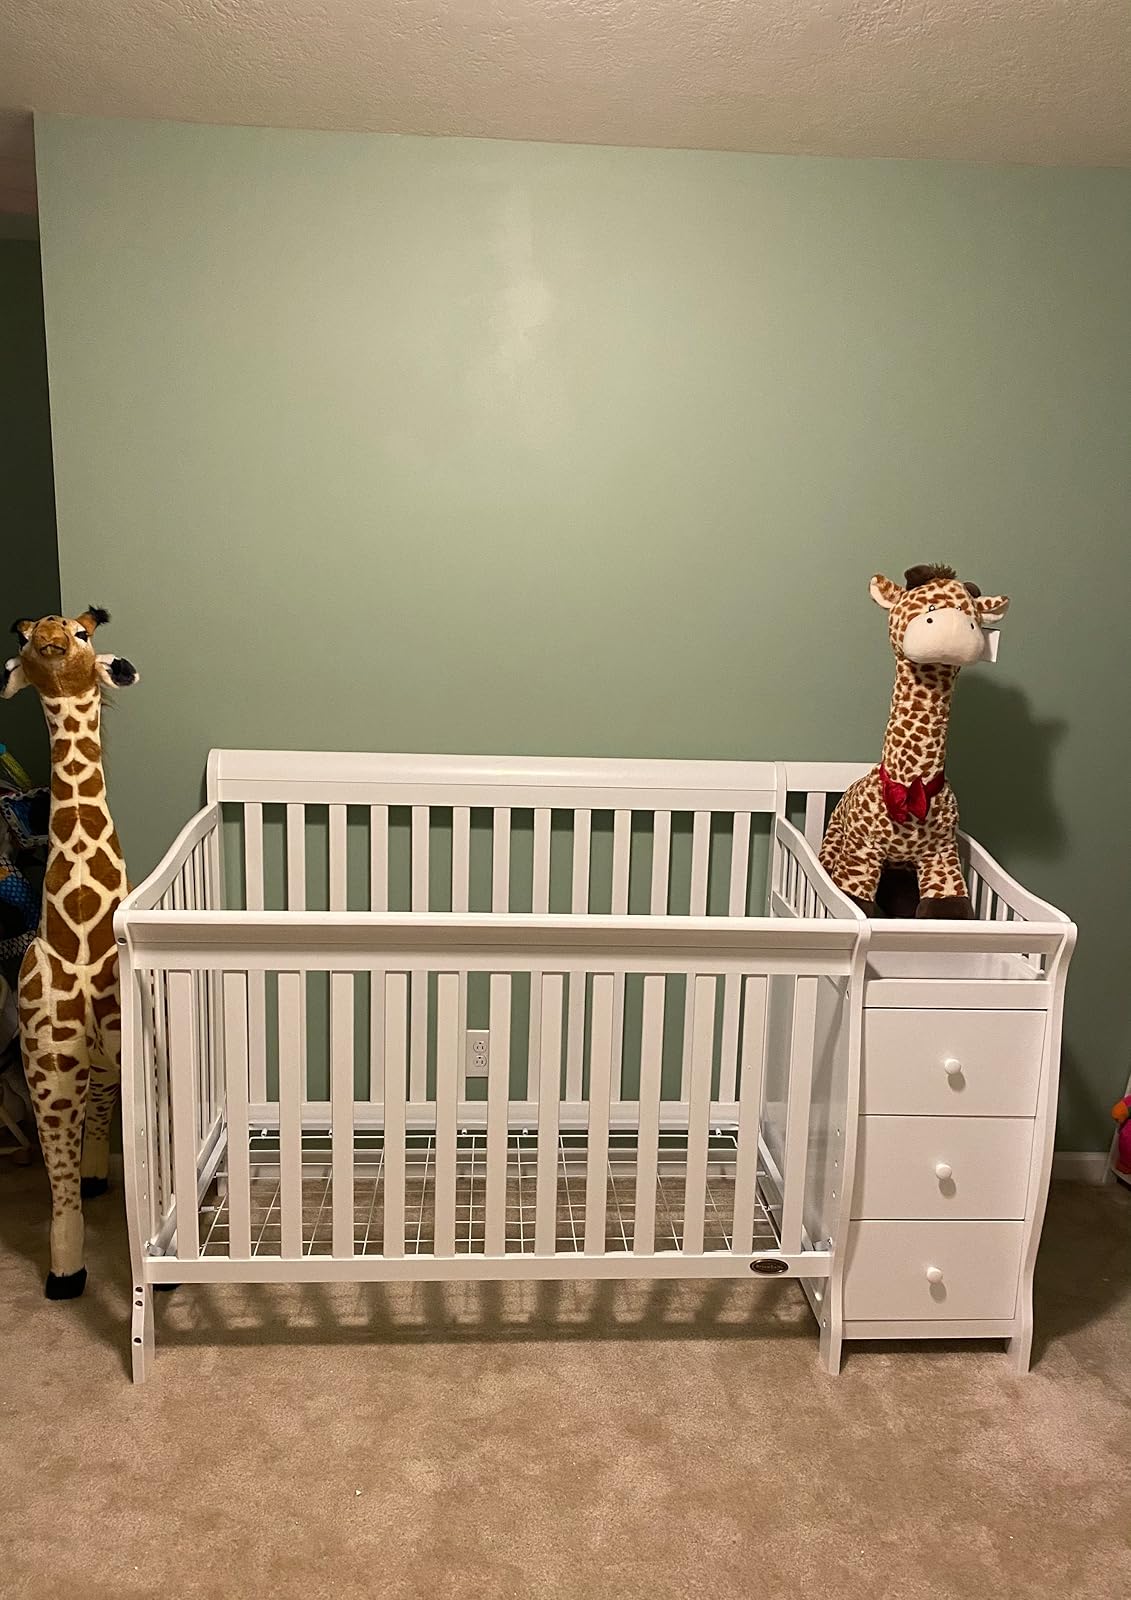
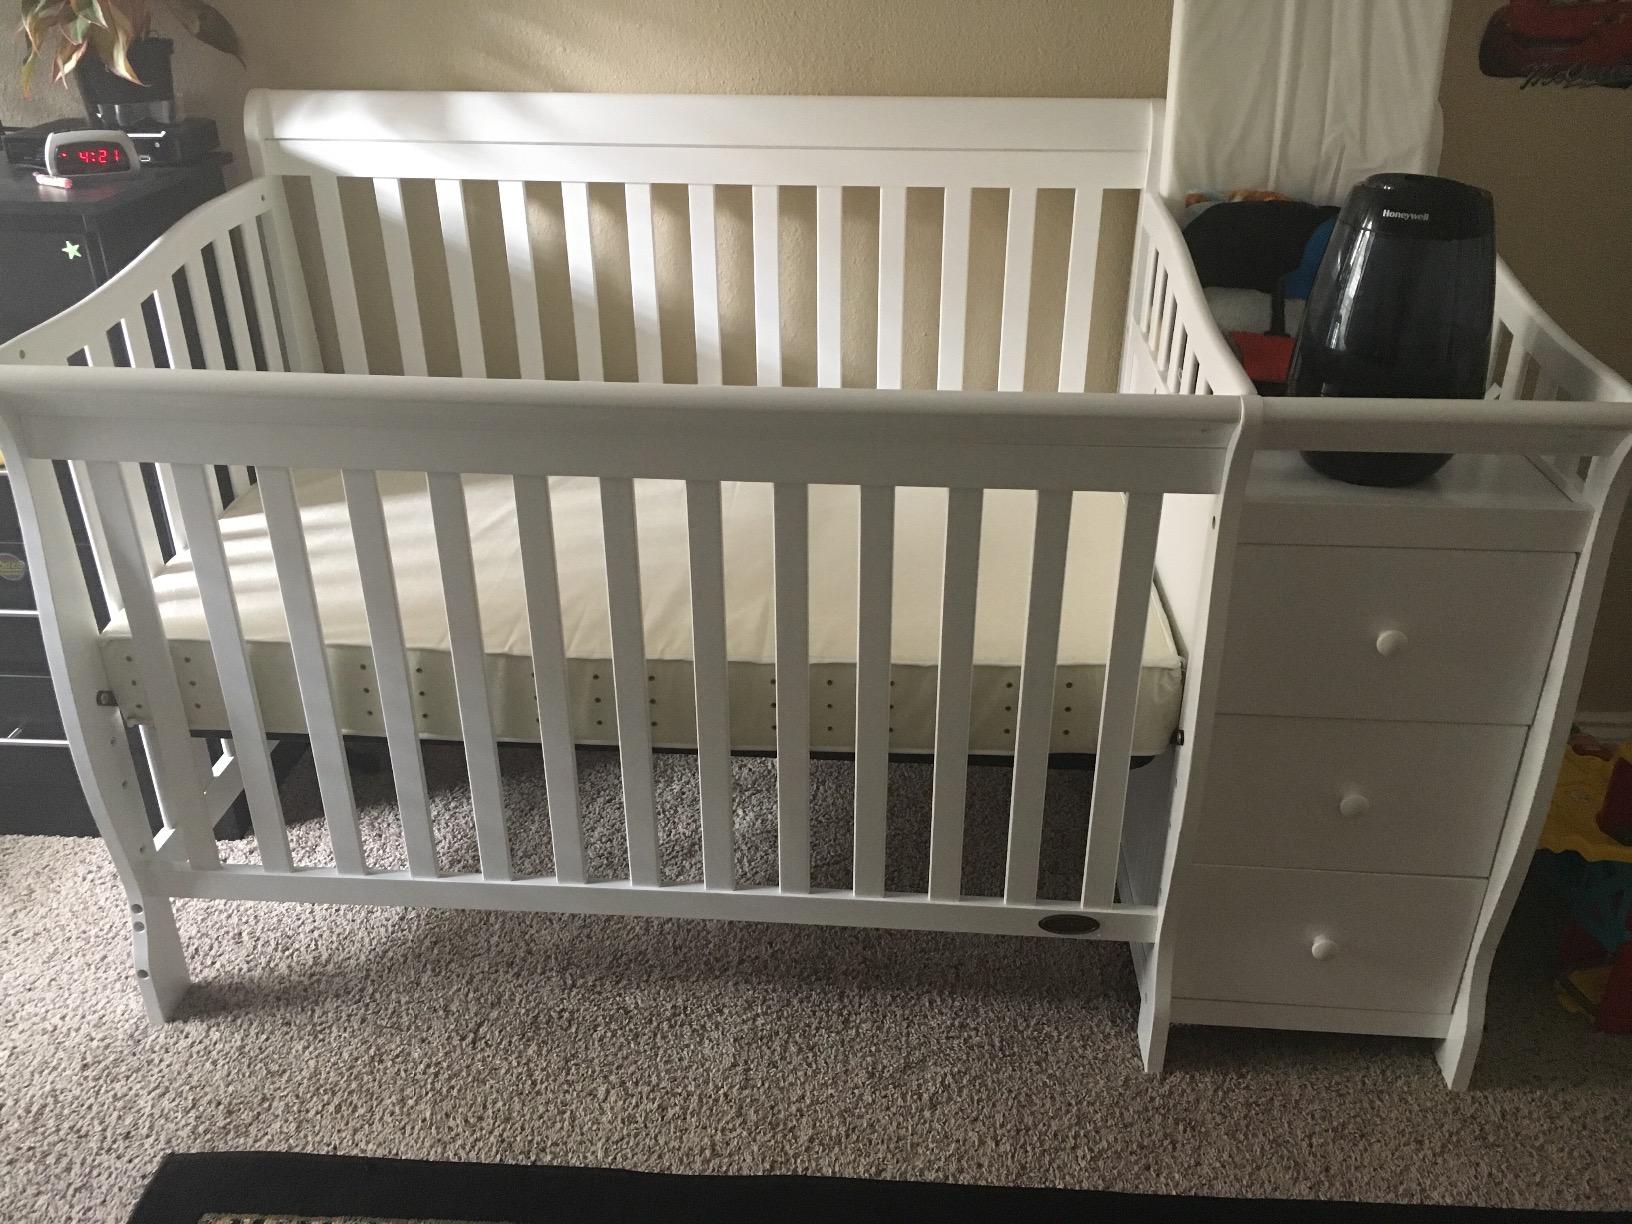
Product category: products_crib
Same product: yes